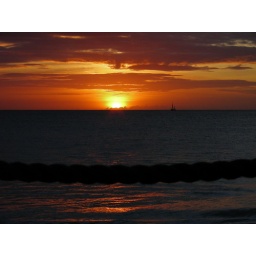
Sunset in Aruba. Taken from our table at the bar at the Tamarijn Aruba Resort, Oranjestad, Aruba.